2002 African Women's Championship

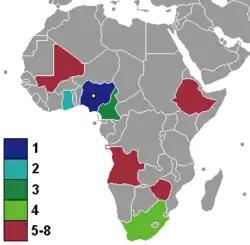

The teams below qualified to represent Africa at the 2003 FIFA Women's World Cup in the United States.